History of theatre

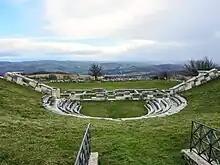
, Molise, Italy

The Greek colonists in Southern Italy, the so-called Magna Graecia, brought theatrical art from their motherland. The Greek Theatre of Syracuse, the , the , the , the , the , the and the most famous Greek Theater of Taormina, amply demonstrate this.